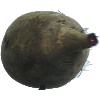
Label: Beetroot 1